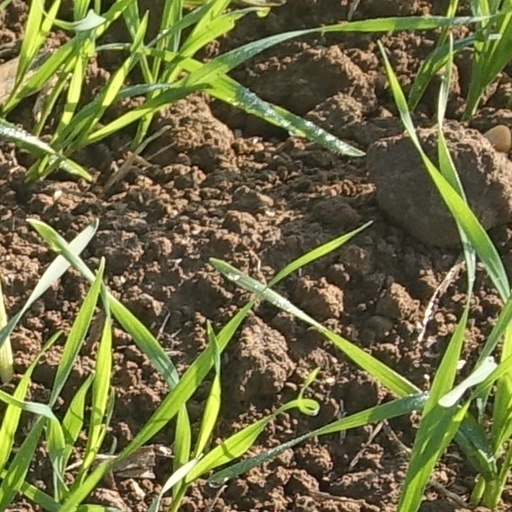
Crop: wheat